The Scourge of the Swastika

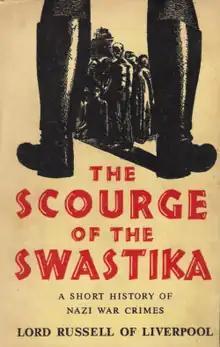

The Scourge of the Swastika: A Short History of Nazi War Crimes is a 1954 non-fiction book by Edward Russell, 2nd Baron Russell of Liverpool.